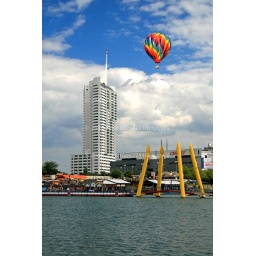
The high-rise office building near UNO City in Vienna